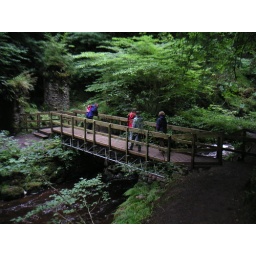
The new bridge - in the background you can see the old, overgrown tree